Yeh Dillagi

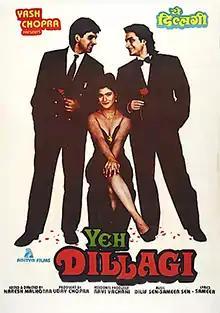
Theatrical-release poster

Yeh Dillagi is a 1994 Indian Hindi-language romantic comedy-drama film film directed by Naresh Malhotra and produced by Yash Chopra under the Yash Raj Films banner. An adaptation of the 1954 American film "Sabrina", which in turn was based on Samuel A. Taylor's play "Sabrina Fair", the film stars Akshay Kumar, Saif Ali Khan, and Kajol. The narrative centers on two affluent brothers who fall in love with Sapna, the daughter of their family’s chauffeur, who rises to fame as a successful fashion model.